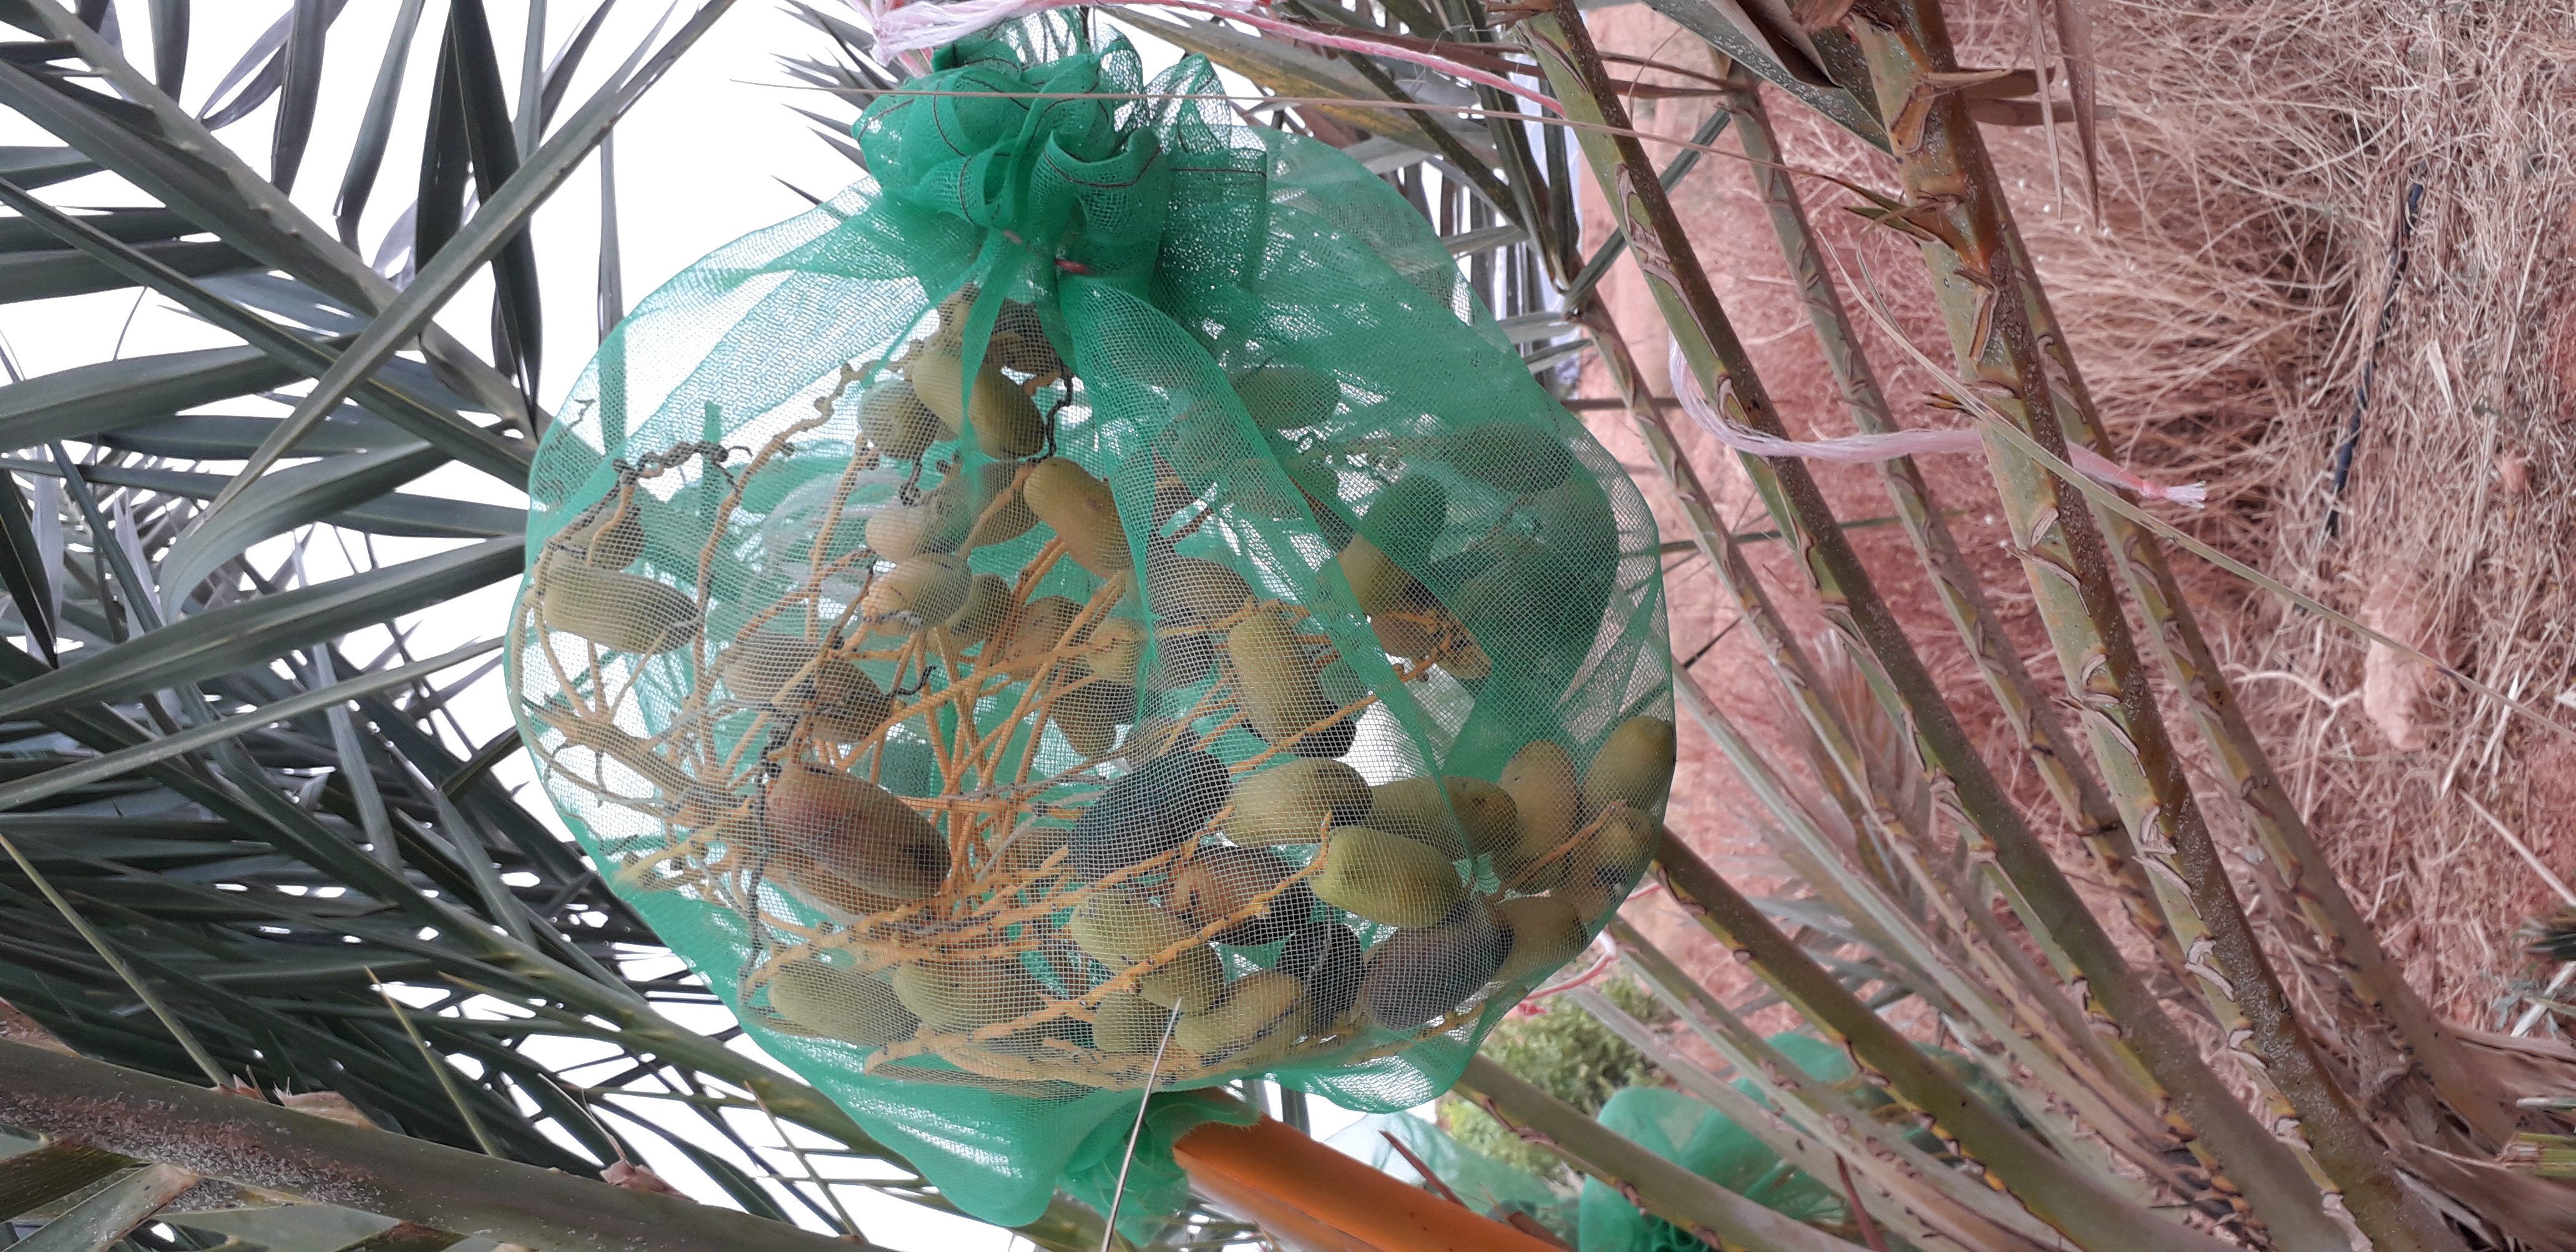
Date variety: Boumajhoul